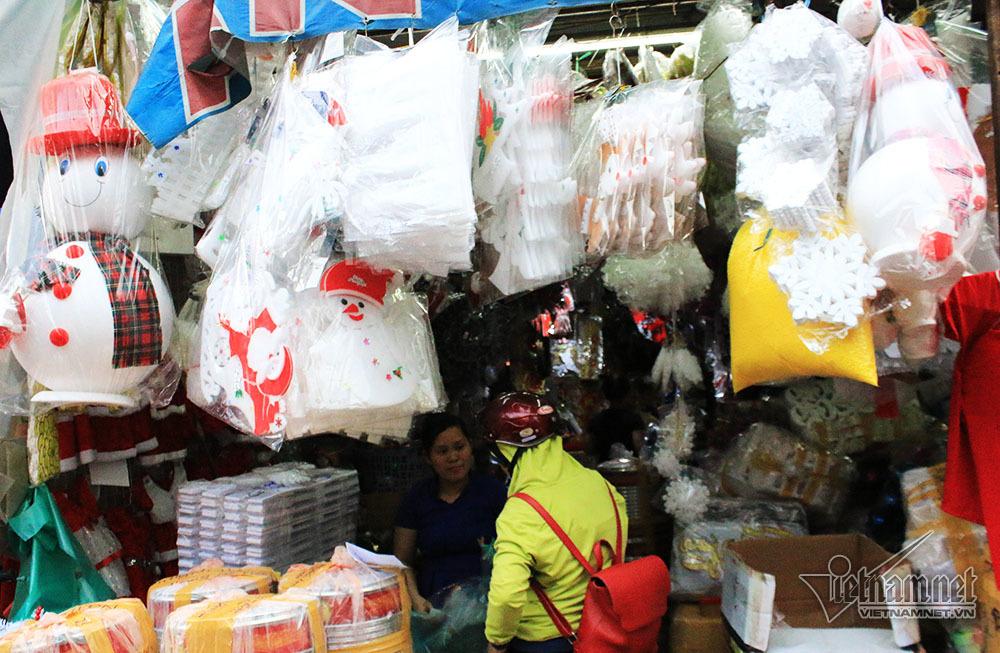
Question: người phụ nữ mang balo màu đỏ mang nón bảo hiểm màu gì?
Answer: nón bảo hiểm màu đỏ